Catocala piatrix

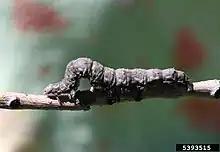
Caterpillar

Catocala piatrix, the penitent underwing, is a moth from North America. The species was first described by Augustus Radcliffe Grote in 1864. It is placed in subfamily Catocalinae, either of the family Noctuidae, or – if the Noctuidae are circumscribed more strictly – of family Erebidae. Within the Catocalinae, it belongs to tribe Catocalini and – if the Noctuidae are circumscribed widely – subtribe Catocalina.